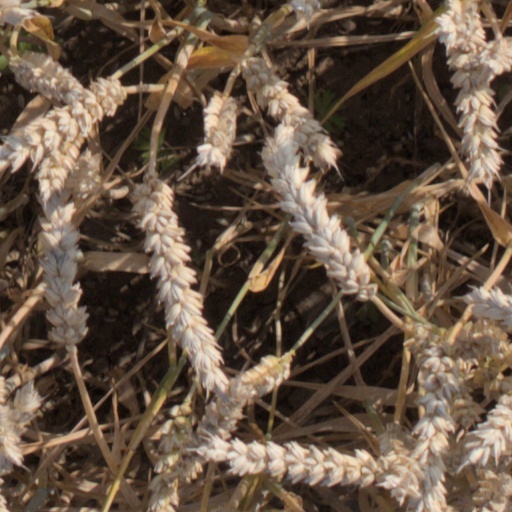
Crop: wheat